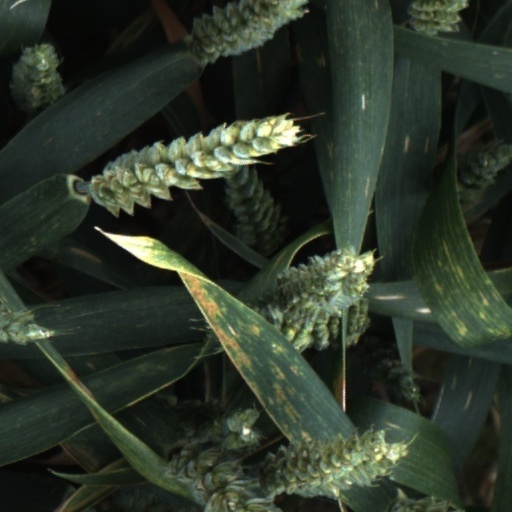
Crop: wheat